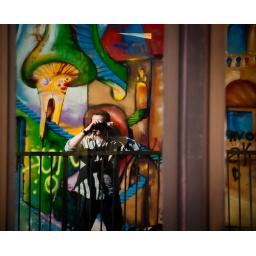
Self portrait, taken of the window reflection of the library in the West End, Glasgow